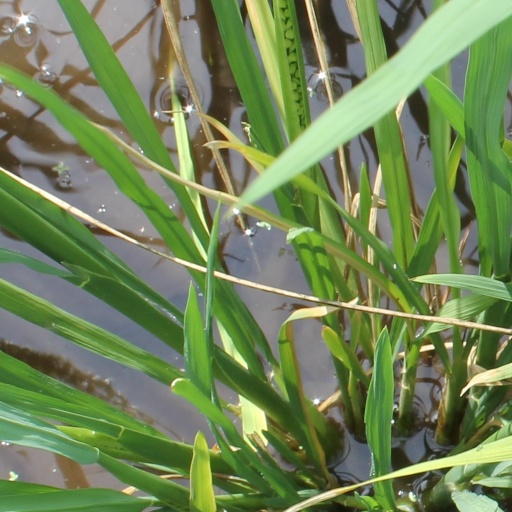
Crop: rice